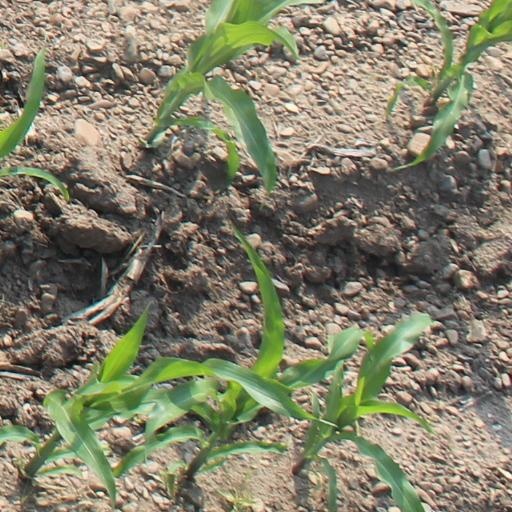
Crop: maize; corn